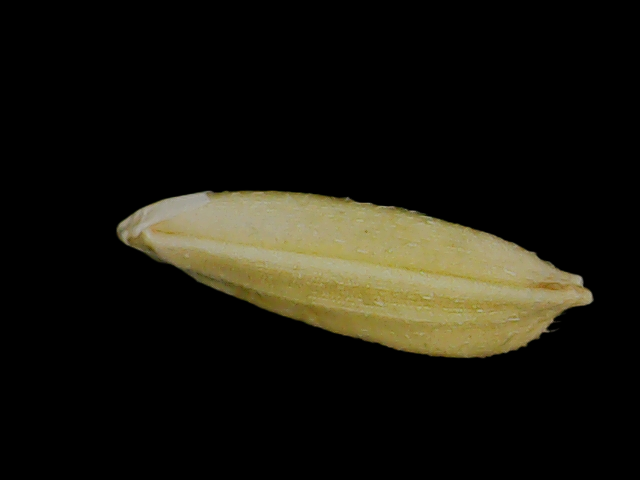
Rice variety: Bd30